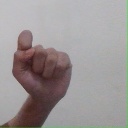
अक्षर: घ